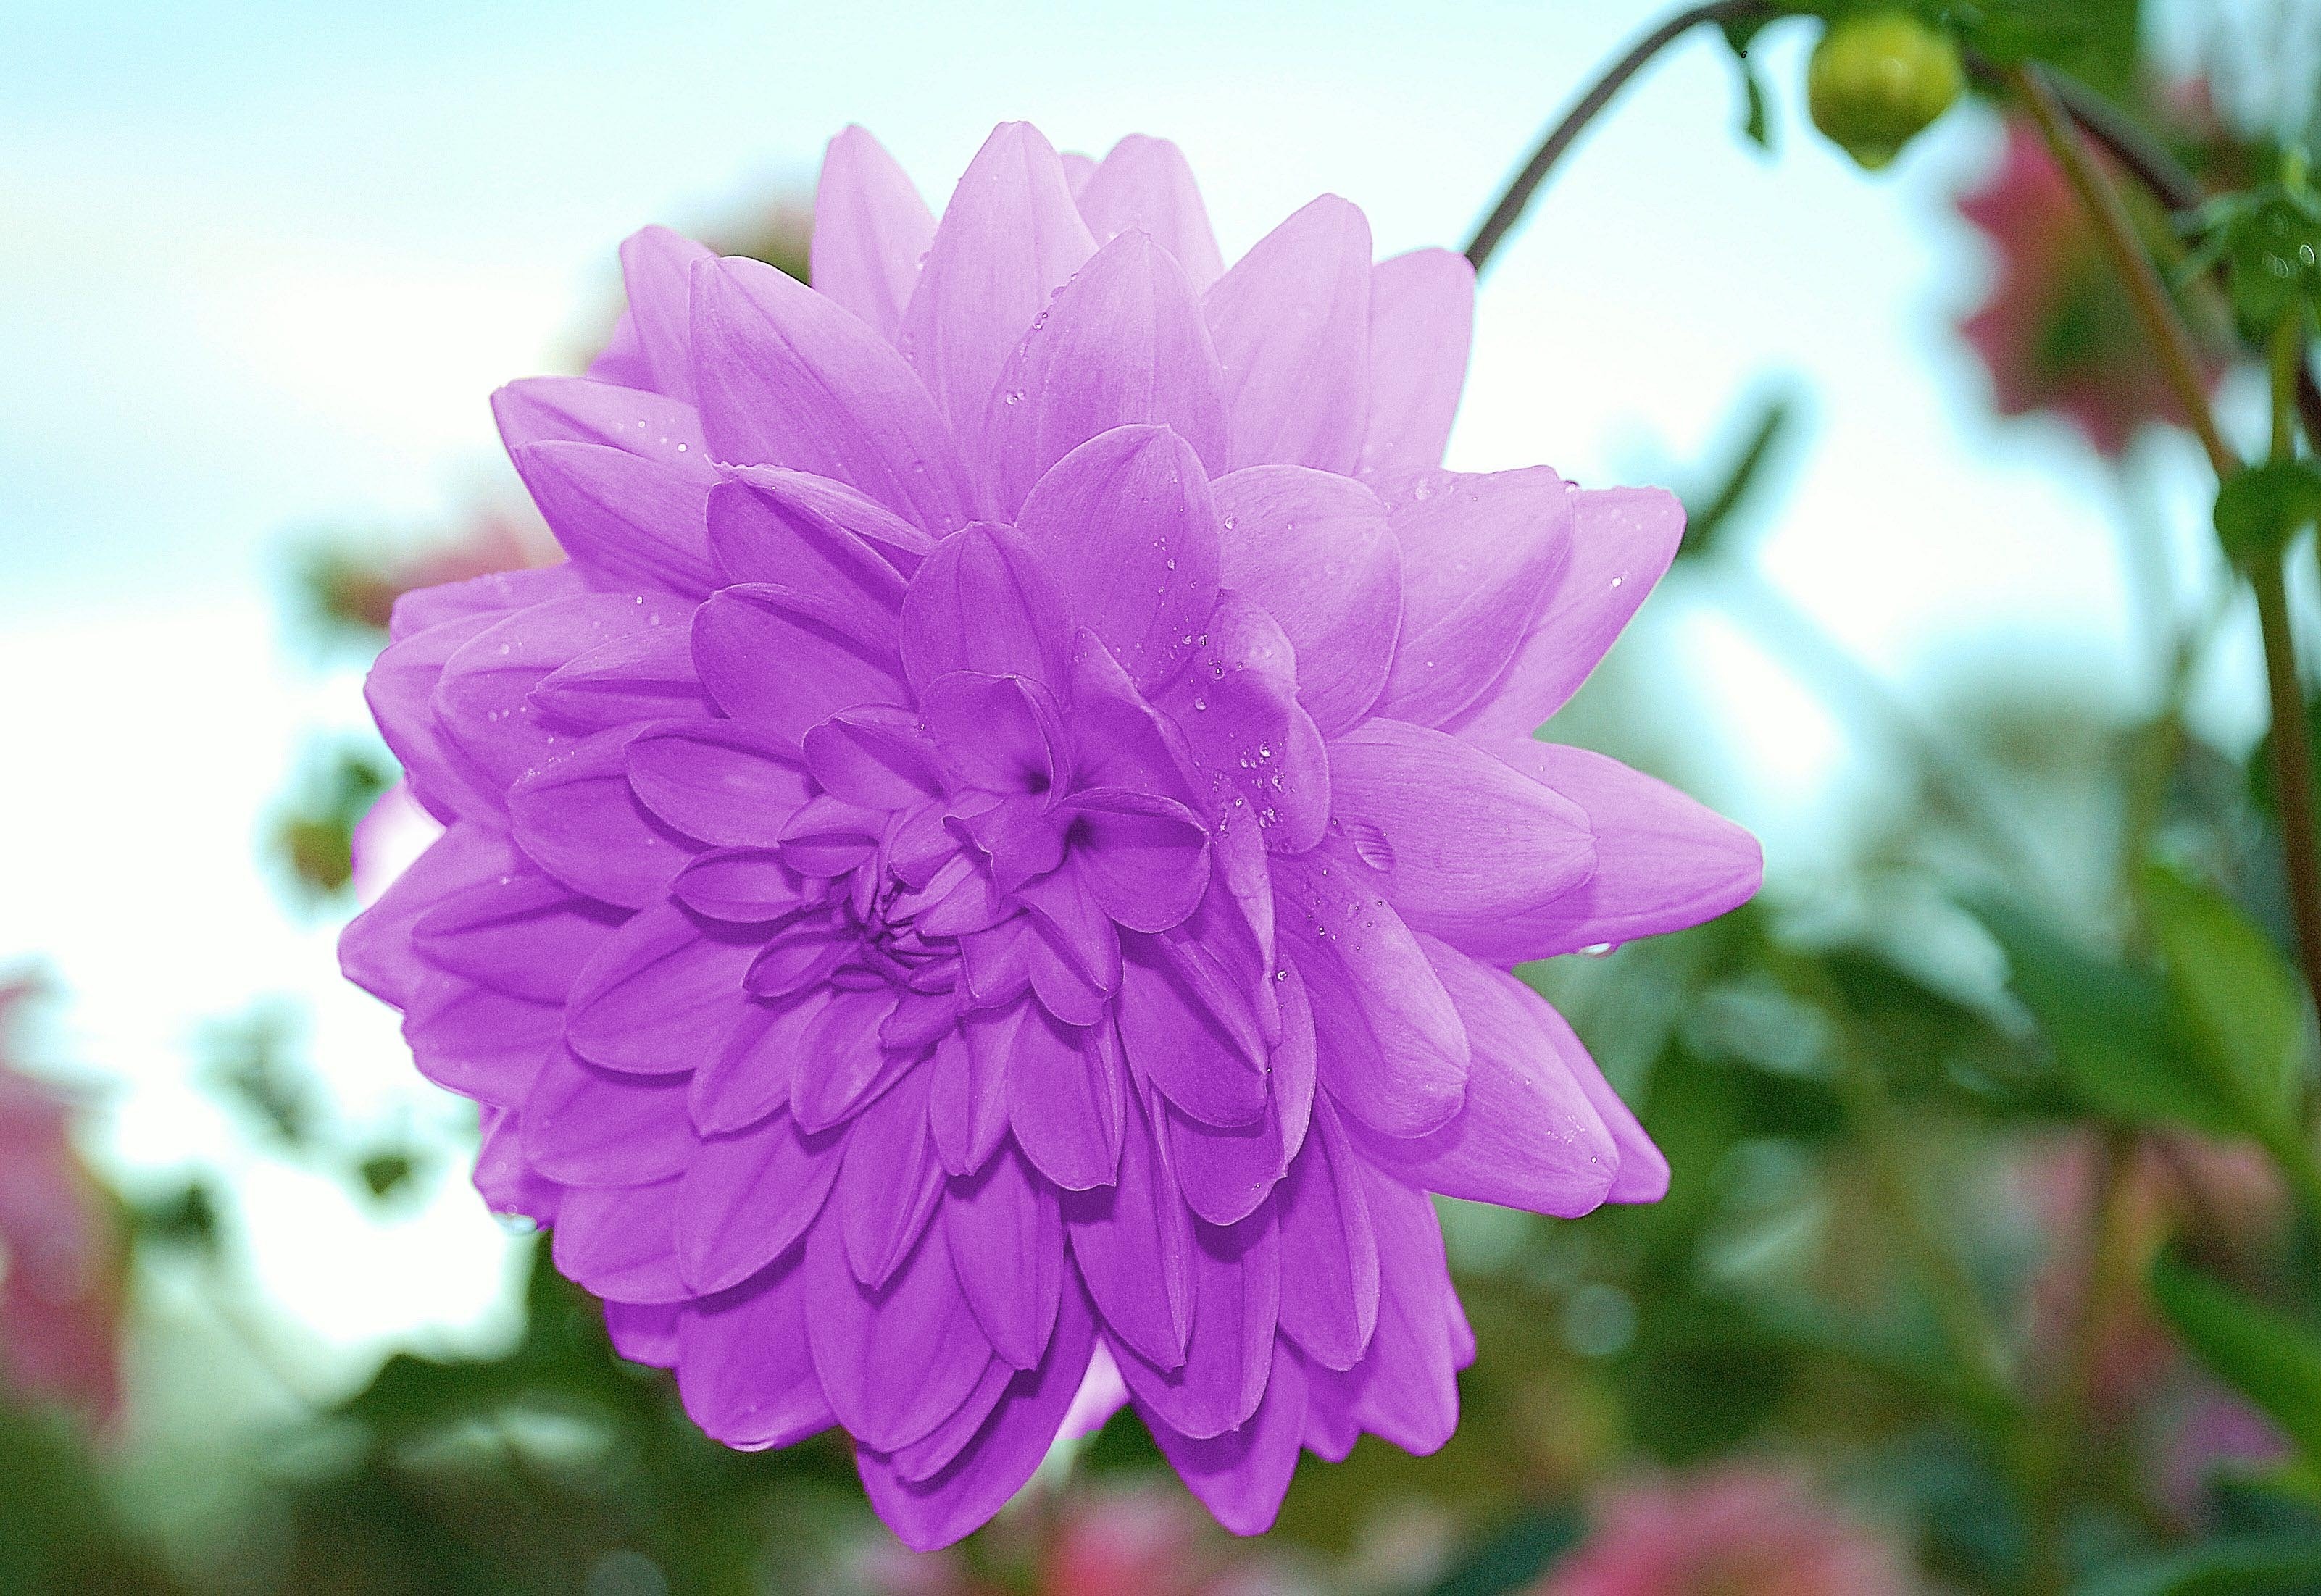
blossom, plant, flower, petal, autumn, botany, yellow, pink, flora, dahlia, free photos, geothermal, dahlias, flower garden, composites, macro photography, flowering plant, ornamental flower, daisy family, land plant